Bridges of Belgrade

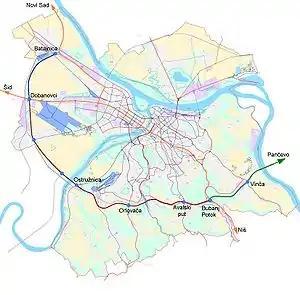
Projected traffic routes of Belgrade, showing locations of Ada Huja and Vinča-Pančevo bridges

Pančevo Bridge ("Панчевачки мост") replaced in 1946 the former Bridge of King Peter II, which was built in 1935 and completely destroyed in 1944. It is a combined road/railway bridge. Rebuilding began in 1945, upstream from the remnants of the destroyed supporting piers. Plans were drawn up by the Soviet engineers of the Red Army's technical troops. Soviet leader Joseph Stalin's orders were that they should build a provisory crossing, but Yugoslav prime minister Josip Broz Tito convinced him that a proper bridge should be built. On 7 November 1946, the first train passed over the new bridge and regular road traffic started three weeks later, on 29 November. Originally, it was named the Bridge of the Red Army ("Most Crvene Armije"). It was damaged in the explosion of the Russian tanker ships convoy in 1963. Not counting the Đerdap dams on the Romanian border, Pančevo Bridge was the only bridge over the Danube in Serbia that was not destroyed by NATO forces during the bombing of Serbia in 1999. Until the opening of the Pupin Bridge in 2015, it was the only Belgrade's bridge over the Danube.